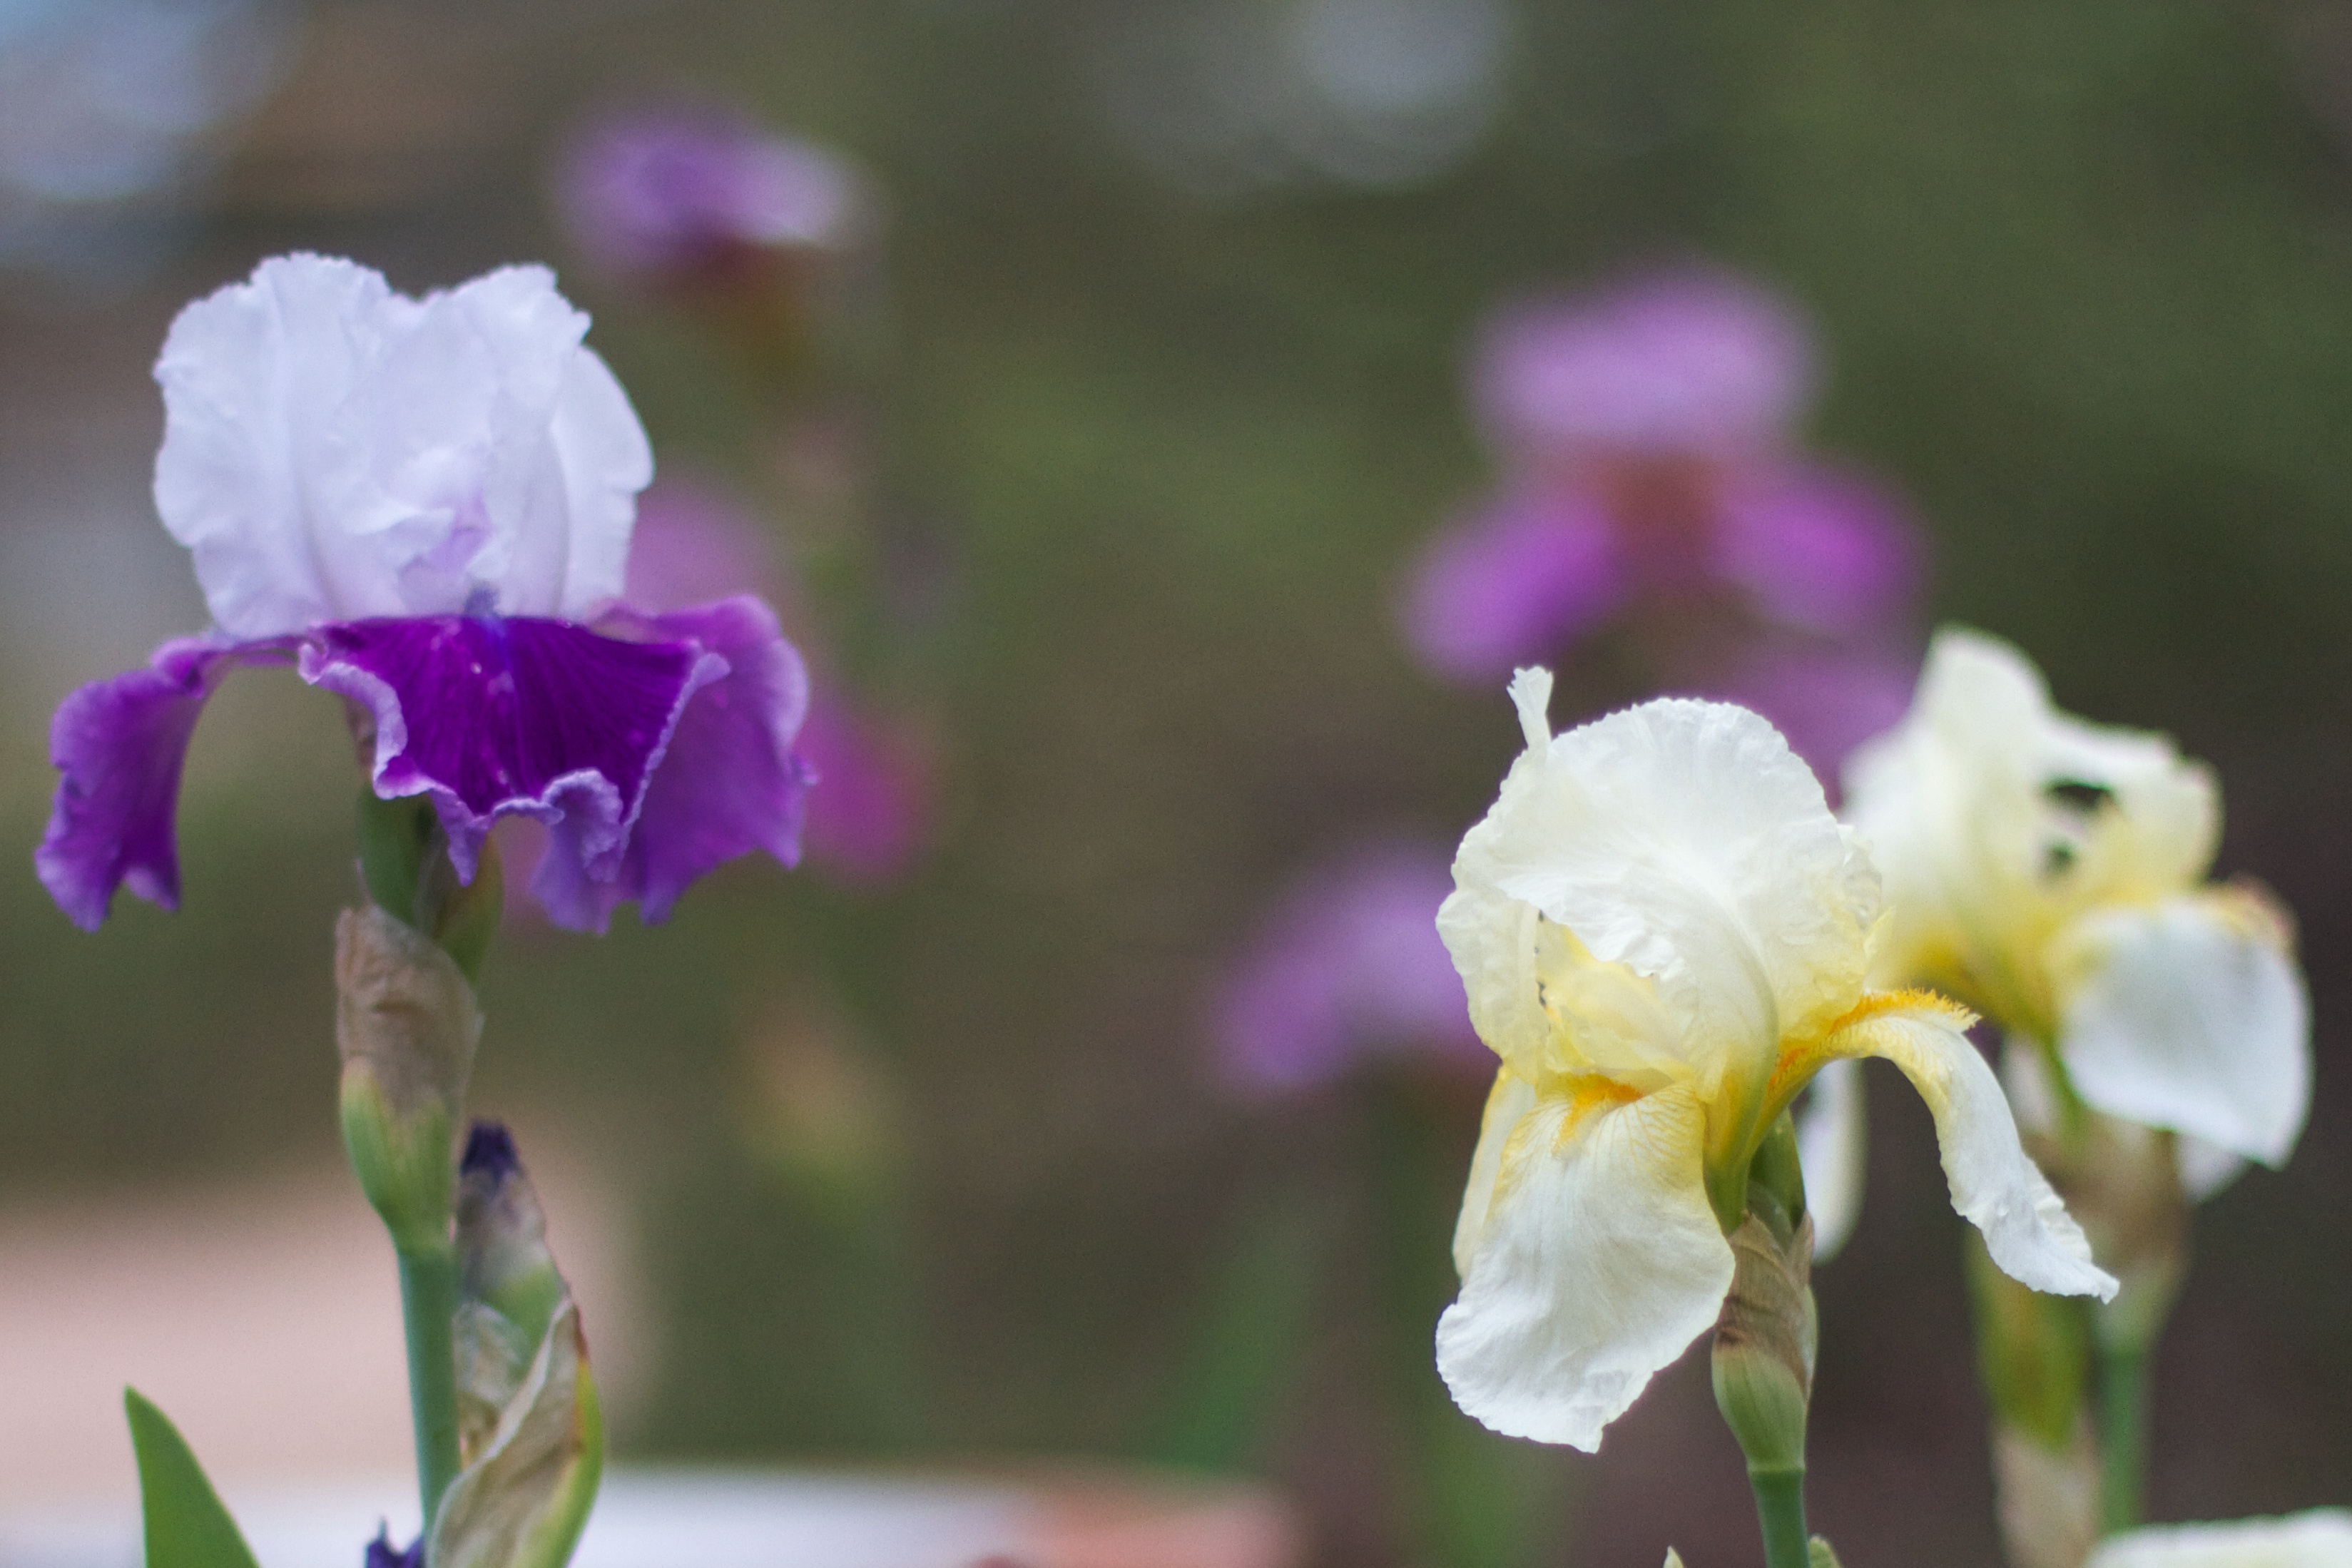
blossom, plant, photography, flower, petal, botany, flora, wildflower, close up, iris, eye, macro photography, flowering plant, land plant, violet family